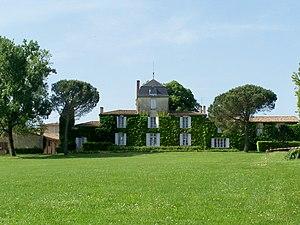
Le domaine de Malagar à Saint-Maixant, Gironde, France, propriété de François Mauriac
François Mauriac, né le 11 octobre 1885 à Bordeaux et mort le 1ᵉʳ septembre 1970 à Paris, est un écrivain français. Lauréat du Grand prix du roman de l'Académie française en 1926, il est élu membre de l'Académie française au fauteuil nᵒ 22 en 1933. Il reçoit le prix Nobel de littérature en 1952.
Saint-Maixant est une commune du Sud-Ouest de la France, située dans le département de la Gironde.
Les lieux de mémoire littéraires, dans l'acception ordinaire de l'expression, moins large que la définition adoptée par Pierre Nora, désignent les lieux marqués par le souvenir d'une présence d'un écrivain ou d'un événement lié à la littérature.